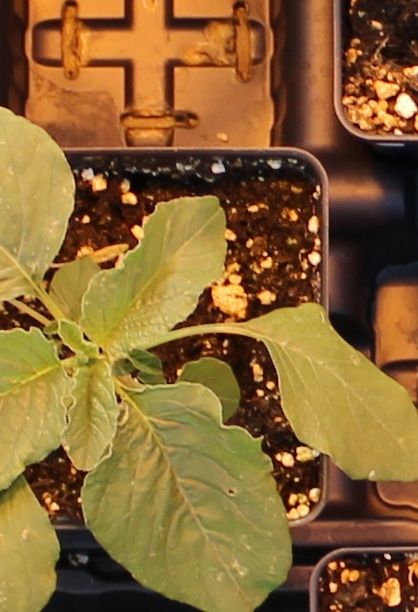
Label: Redroot Pigweed